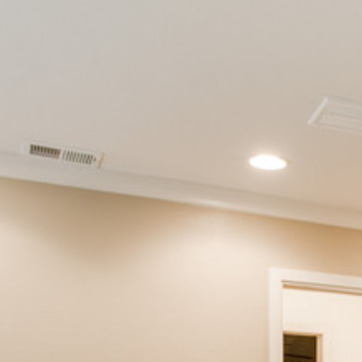
Material: mirror